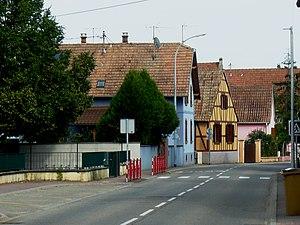
La rue principale du village